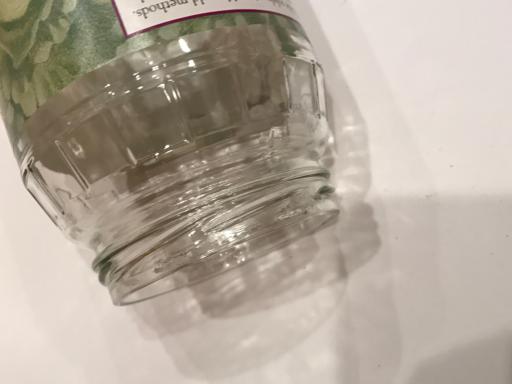
Label: glass